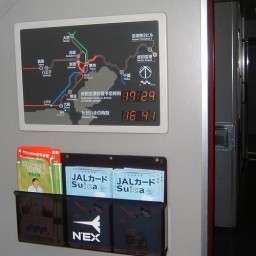
sign in train to tokyo 47094479_cf1b20eaa5_o